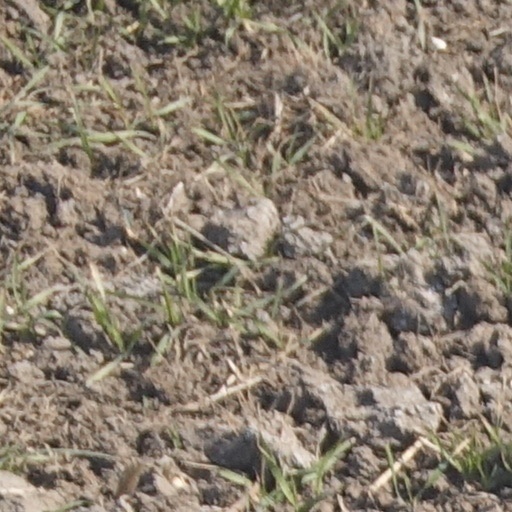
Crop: wheat